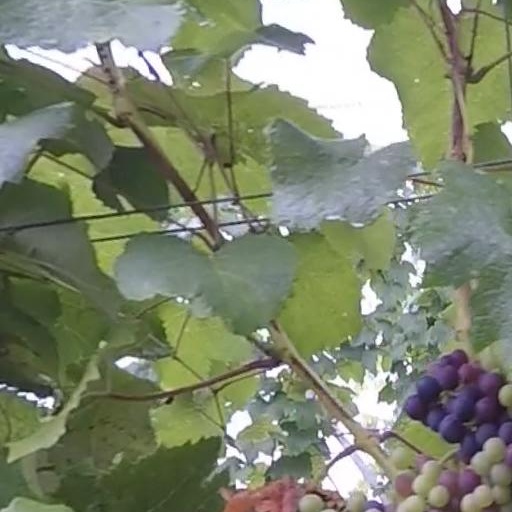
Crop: grape